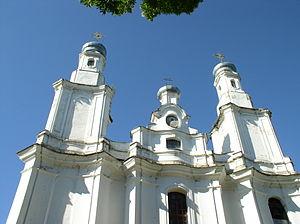
Talatchyn ou Tolotchine est une ville de la voblast de Vitebsk, en Biélorussie, et le centre administratif du raïon de Talatchyn. Sa population s'élevait à 9 744 habitants en 2017.
Le baroque biélorusse, appelé aussi baroque uniate ou baroque sarmate en Biélorussie ou baroque de Vilnius en Biélorussie est un style architectural, qui est présent en Biélorussie depuis la fin du XVIᵉ siècle et présente les grandes caractéristiques de l'architecture baroque tout en conservant des particularités propres liées à sa situation géographique de carrefour entre différentes religions et différentes cultures. Il s'est développé suivant des tendances multiples du fait du rattachement au fil des siècles, du territoire actuel de la Biélorussie, à l'ancienne Pologne, au Grand-duché de Lituanie ou à la République des deux nations. Ce style est classé à ses débuts dans la catégorie des styles « baroque primitif » ou « style jésuite ». Plus récemment, il reçoit de la part des historiens d'art, des appellations plus spécifiques telle que « baroque sarmate », « baroque de Vilnius » qui dénotent la multiplicité des tendances baroques dans cette région.